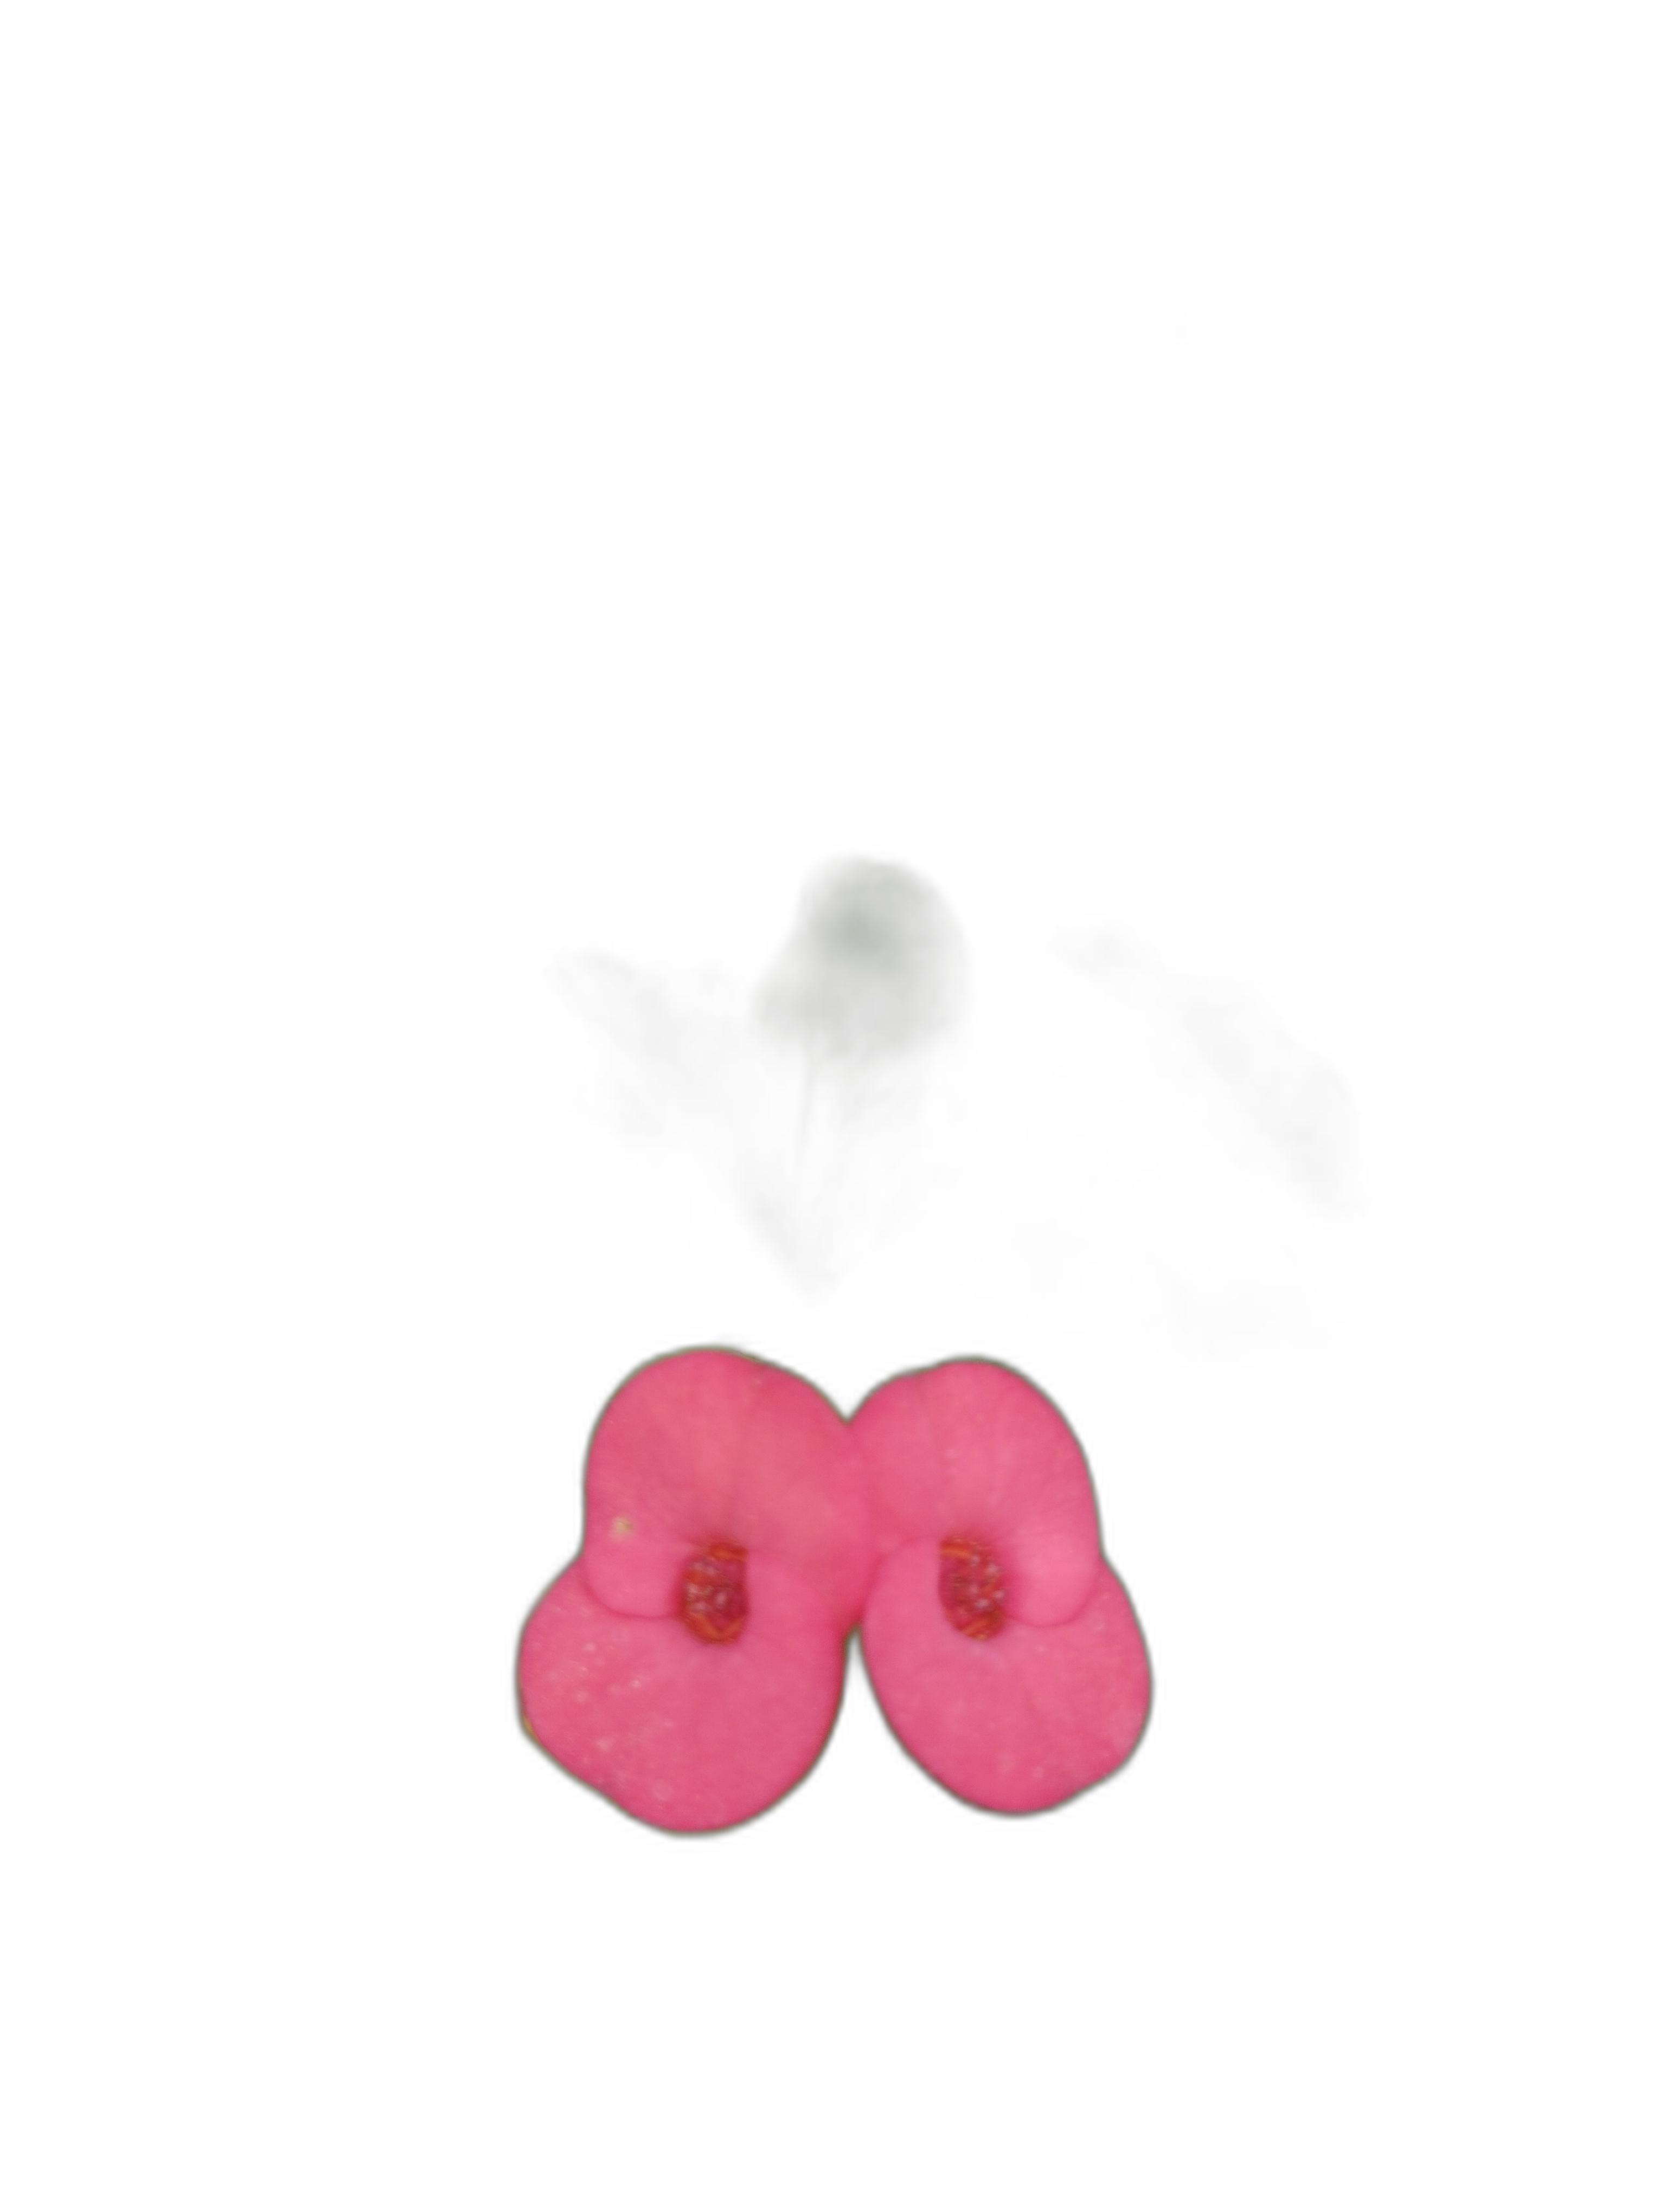
Label: Crown of thorns